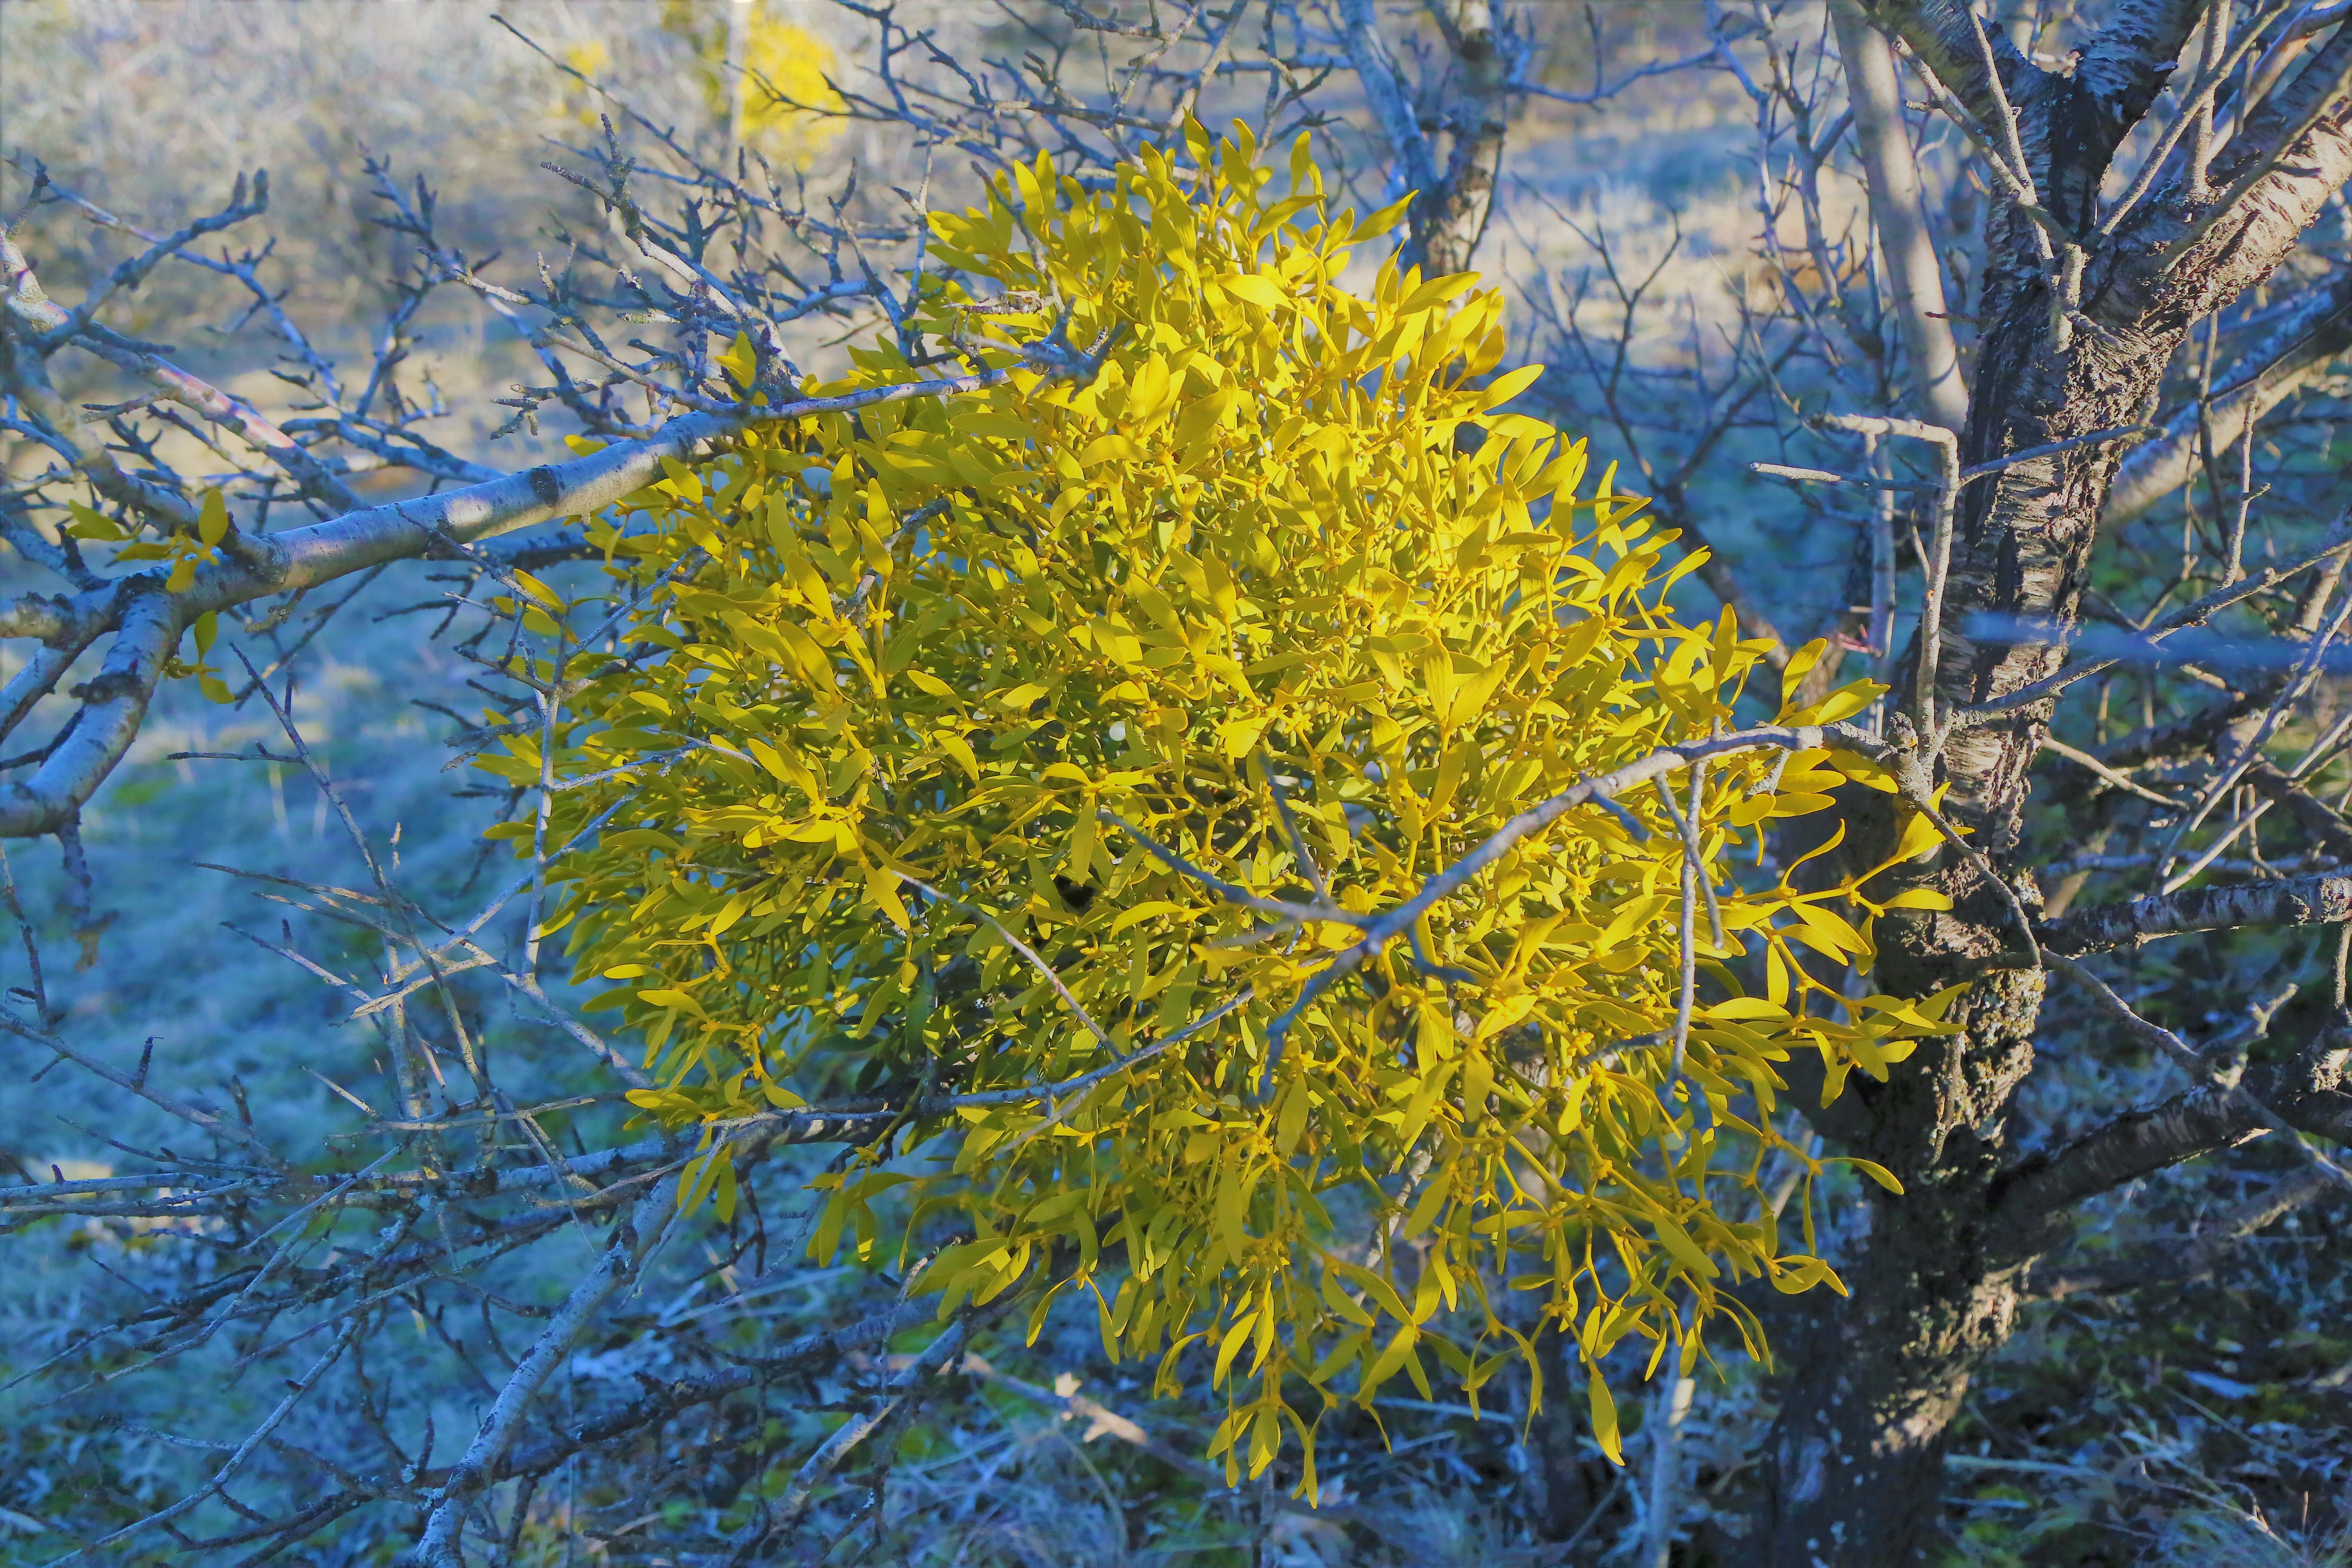
plant, winter, nature, tree, yellow, flower, woody plant, branch, American larch, leaf, spring, autumn, sky, goldenrod, mimosa, twig, flowering plant